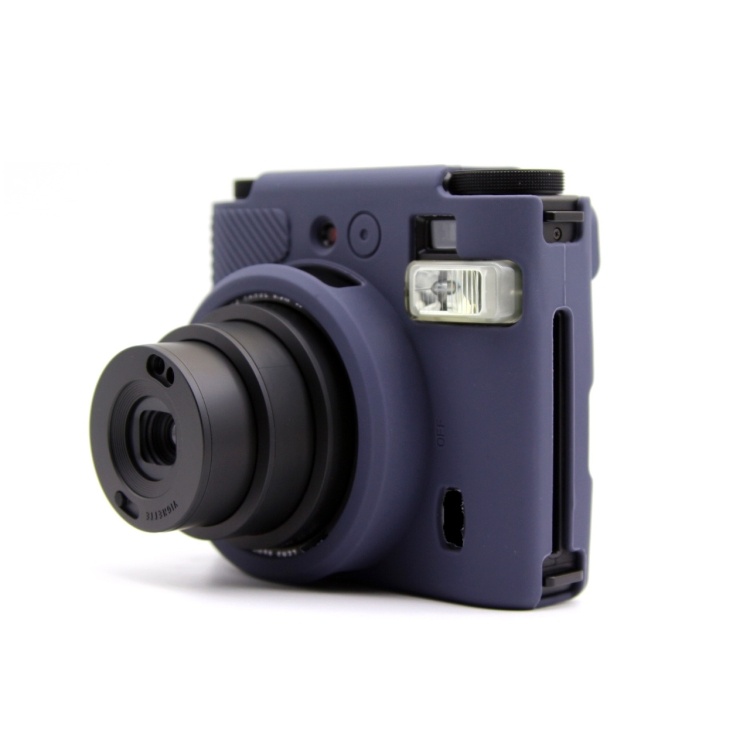
For FUJIFILM INSTAX MINI 99 Camera Protective Silicone Case(Blue)
1. It is made of stretchable, tough, soft high-quality natural silicone material 2. Protect the shell and keyboard from scratches, scrapes, wear, anti-vibration, and all functions can be used freely 3. Compact structure, light weight, extremely durable design, light weight, easy to carry 4. The soft inner design gives you a soft and comfortable touch 5. Simple and easy to use, protect your camera and mount on your tripod at the same time 6. This silicone camera bag is suitable for FUJIFILM INSTAX MINI 99 Specification: General Compatible with FUJIFILM: instax Mini 99 Package Weight One Package Weight 0.07kgs / 0.15lb One Package Size 13cm * 14cm * 8cm / 5.12inch * 5.51inch * 3.15inch Qty per Carton 24 Carton Weight 2.70kgs / 5.95lb Carton Size 41cm * 30cm * 34cm / 16.14inch * 11.81inch * 13.39inch Loading Container 20GP: 637 cartons * 24 pcs = 15288 pcs 40HQ: 1480 cartons * 24 pcs = 35520 pcs
Brand: GarSupply
Category: Cameras & Optics > Camera & Optic Accessories > Camera Parts & Accessories > Camera Bags & Cases > Camera Soft Pouches